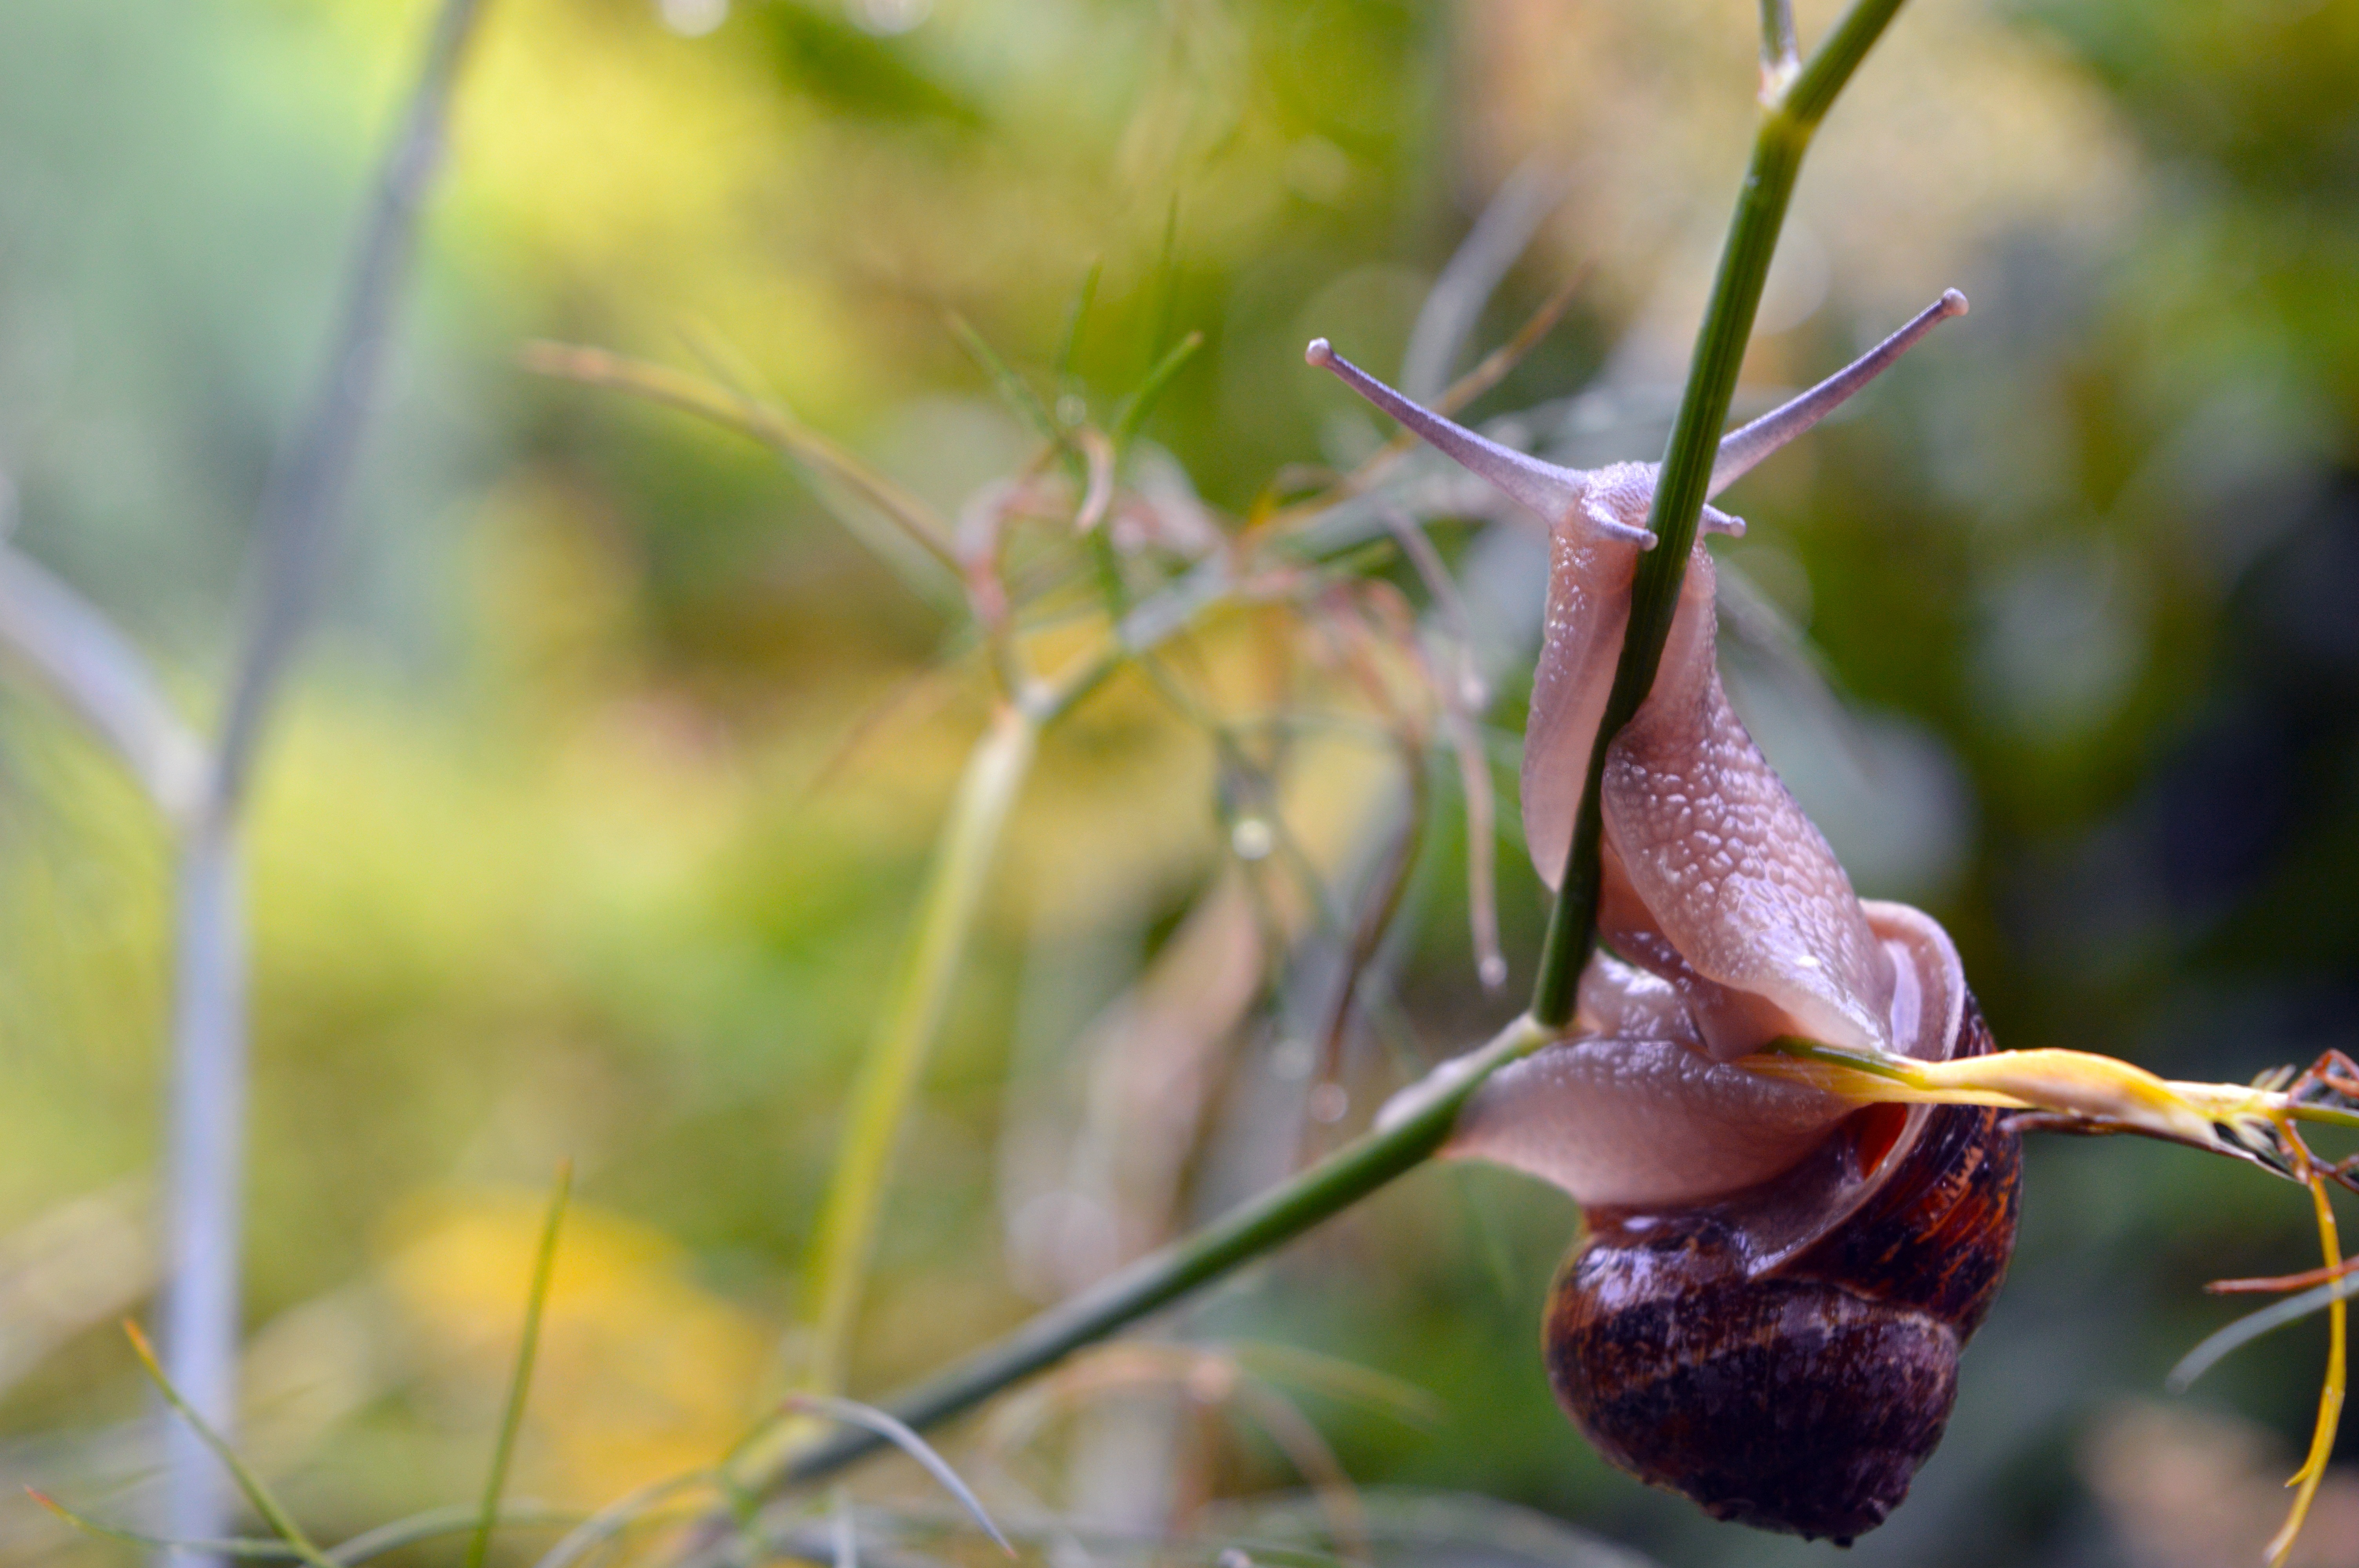
nature, branch, plant, photography, leaf, spiral, flower, animal, cute, wildlife, brown, botany, garden, movement, flora, fauna, shell, invertebrate, wildflower, close up, snail, slimy, slime, slow, macro photography, flowering plant, plant stem, land plant